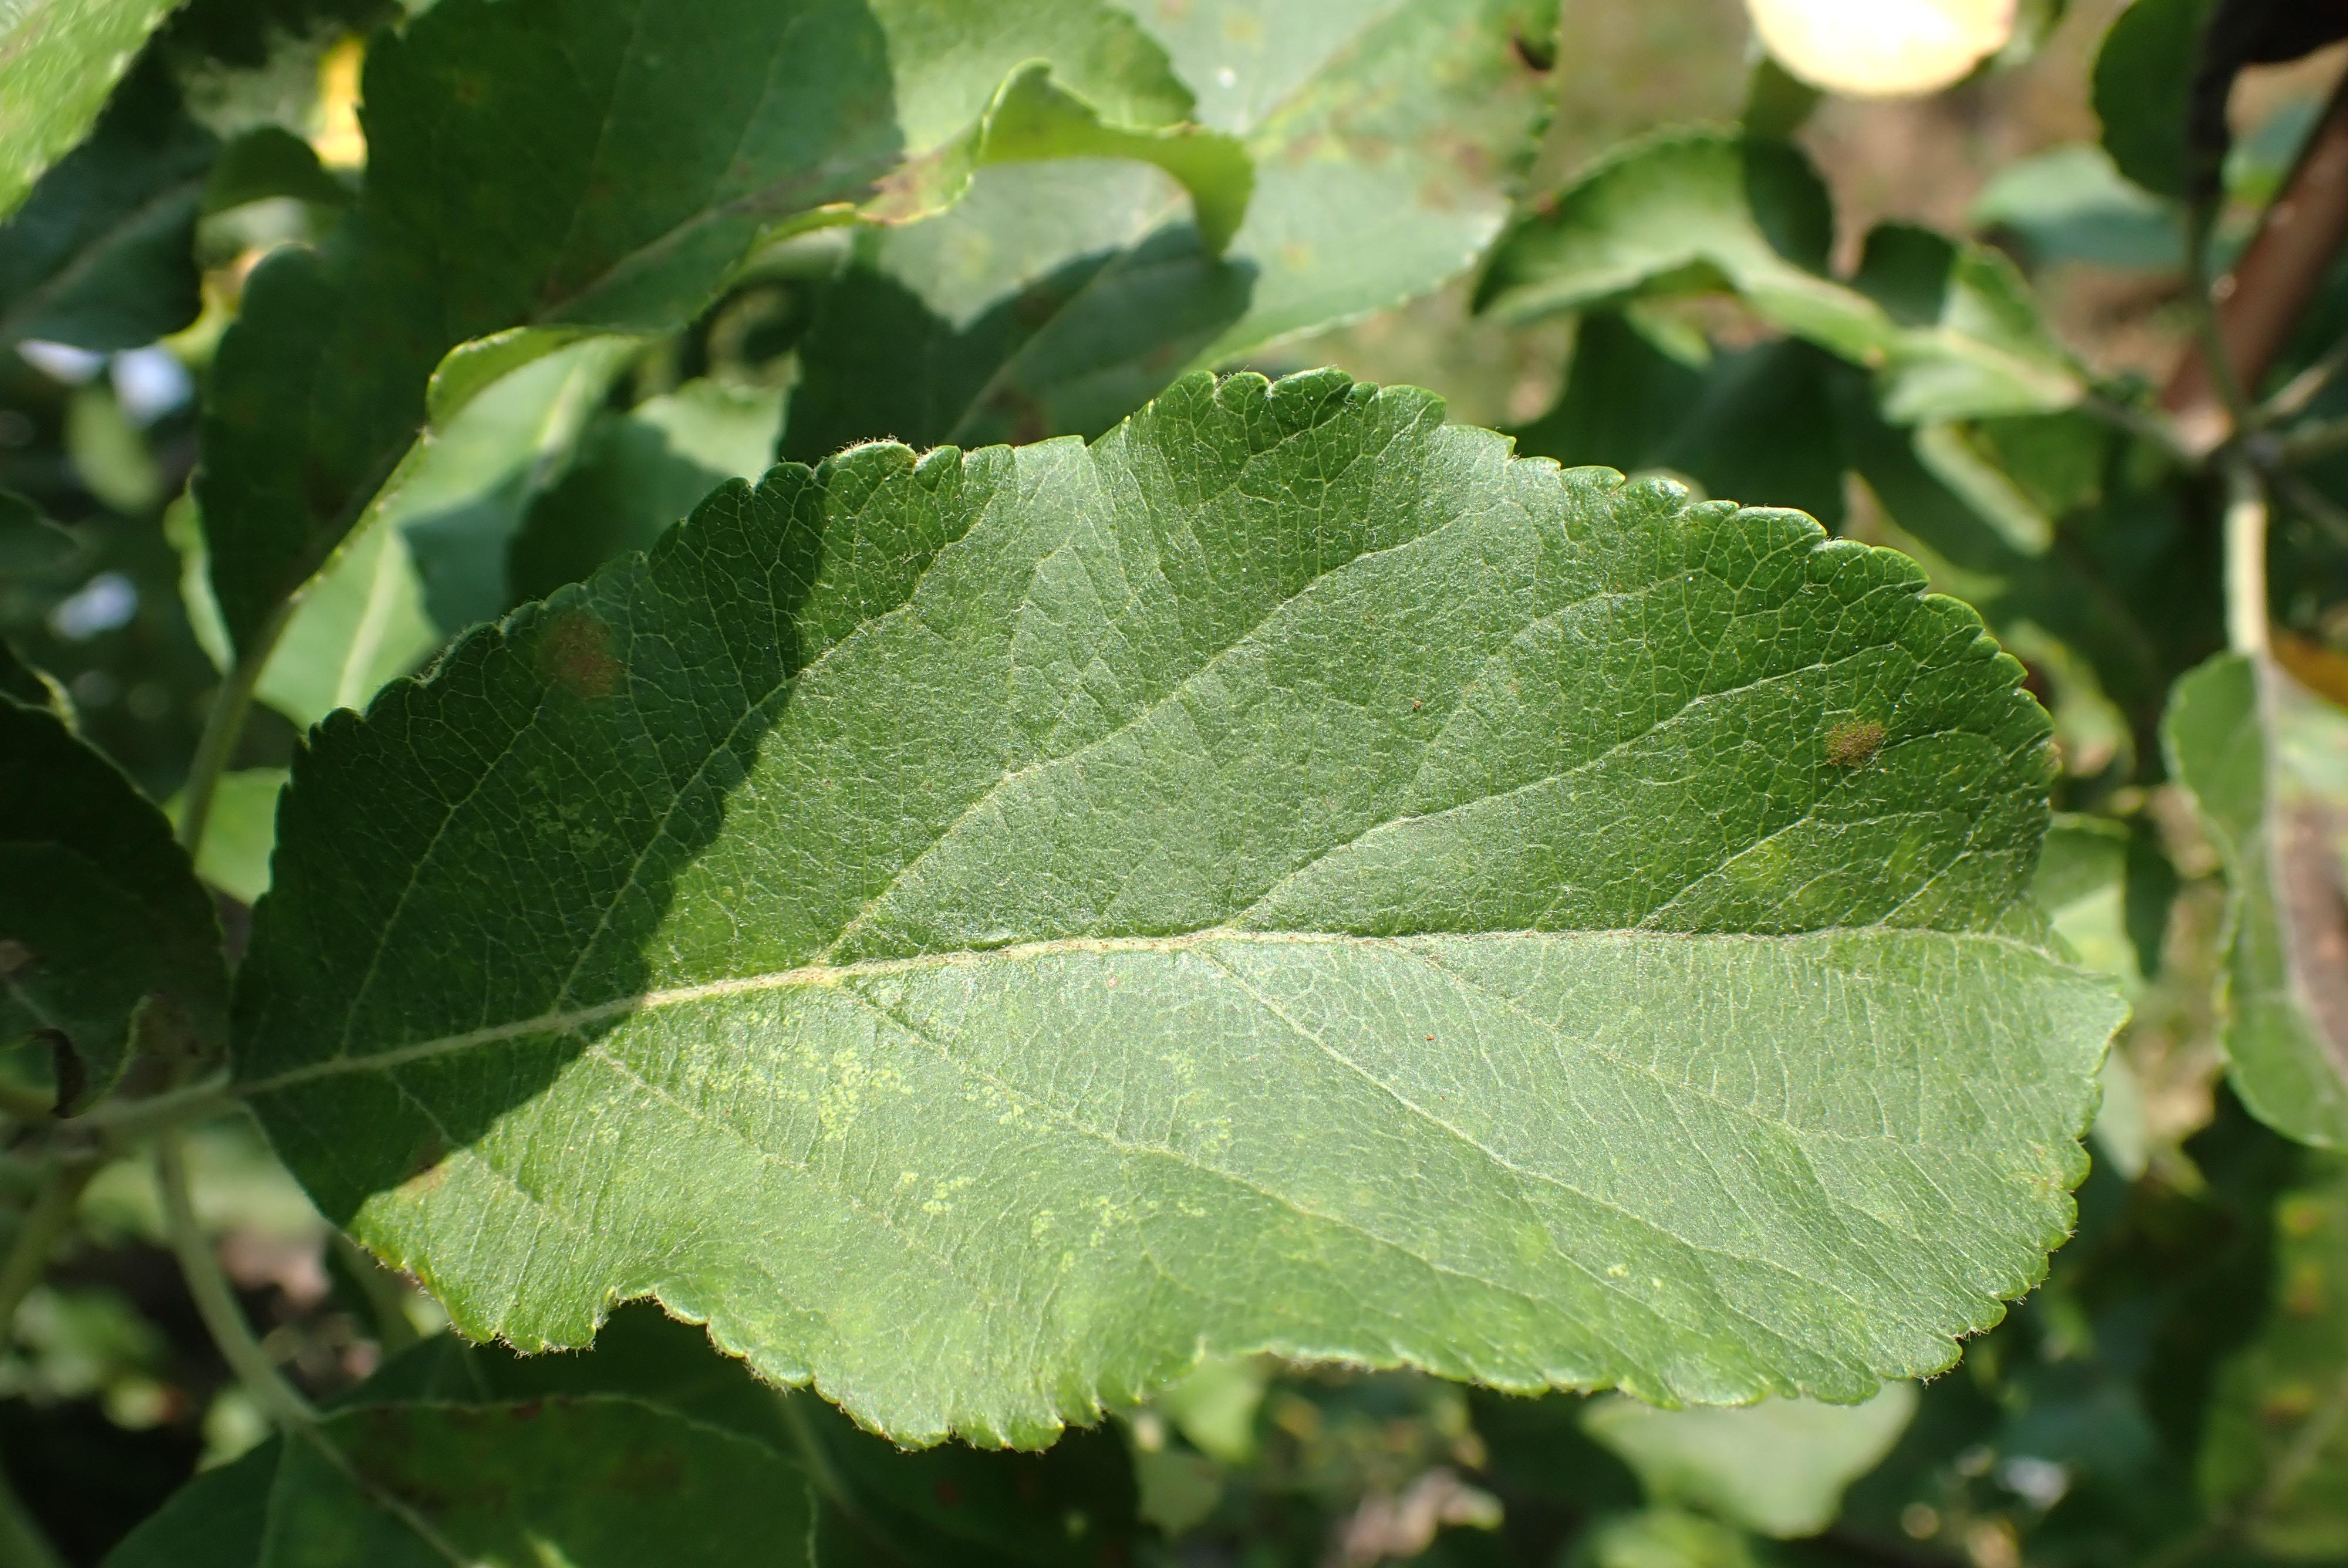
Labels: scab